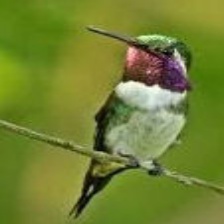
Species: AMETHYST WOODSTAR
Scientific name: CALLIPHLOX AMETHYSTINA
ImageNet parent category: hummingbird